Niki Taylor

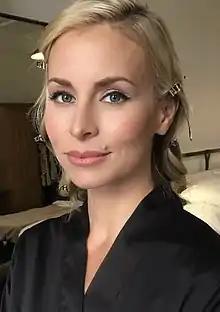
Taylor in 2017

Nicole Renee Taylor (born March 5, 1975) is an American model and has hosted for television.